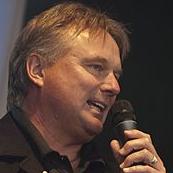
Age: 49